John Parrott

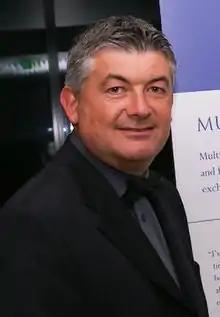
Parrott in October 2008

John Stephen Parrott (born 11 May 1964) is an English former professional snooker player who won the 1991 World Snooker Championship. He came to prominence in the mid to late 1980s, and remained within the top 16 of the world rankings for 14 consecutive seasons. Following his playing career, he became a snooker commentator and pundit.